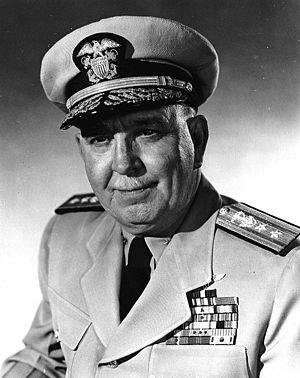
John Madison Hoskins est un aviateur et vice-amiral de la marine des États-Unis. Quatre ans après être sorti diplômé de l'United States Naval Academy, Hoskins entre à l'école de vol. Il sert alors dans l'aéronautique navale et devient commandant de porte-avions dans l'océan Pacifique pendant la Seconde Guerre mondiale. Malgré la perte de son pied droit à la suite d'une explosion à bord de l'USS Princeton en 1944, Hoskins refuse la retraite et continue à servir comme commandant du nouvel USS Princeton. Après la guerre, Hoskins est l’un des principaux promoteurs des avions à réaction sur porte-avions et il est affecté au commandement de la formation des premiers pilotes de l’aéronavale sur avions à réaction. Il participe lui-même à un vol de démonstration qui convainc le Département de la Marine des États-Unis d’intégrer pleinement les avions à réaction dans l’aéronavale.